Senator (1848 ship)

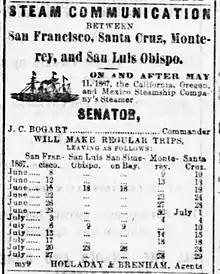
June 1867 Advertisement for "Senator's" south coast run

Drama on the competitive scene was also the order of the day. While "Senator" was successful as an individual ship, Charles Minturn was building a larger company. In 1850, "New World," another New York-built ship, arrived in San Francisco. The owners of the two ships combined their interests under the People's Line brand in 1851, with Minturn as business agent for both ships. The two vessels offered sailings in both directions on the Sacramento River six days a week, with "Senator" leaving San Francisco on Tuesdays, Thursdays, and Saturdays and "New World" leaving Mondays, Wednesdays, and Fridays. Attracted by gold rush riches, many new ships reached the Bay Area by late 1851. Prices for steam travel crashed as the newcomers attempted to steal customers from the existing businesses. In October 1851, "Senator" charged only $5 for a trip from San Francisco to Sacramento and $5 per ton for freight. Profitability went out of the industry, so the owners of ten Bay Area steamers, including Charles Minturn representing "Senator", agreed to a uniform set of rates in January, 1852. A cabin passage from San Francisco to Sacramento would henceforth be $10 and freight would ship for $10 a ton.